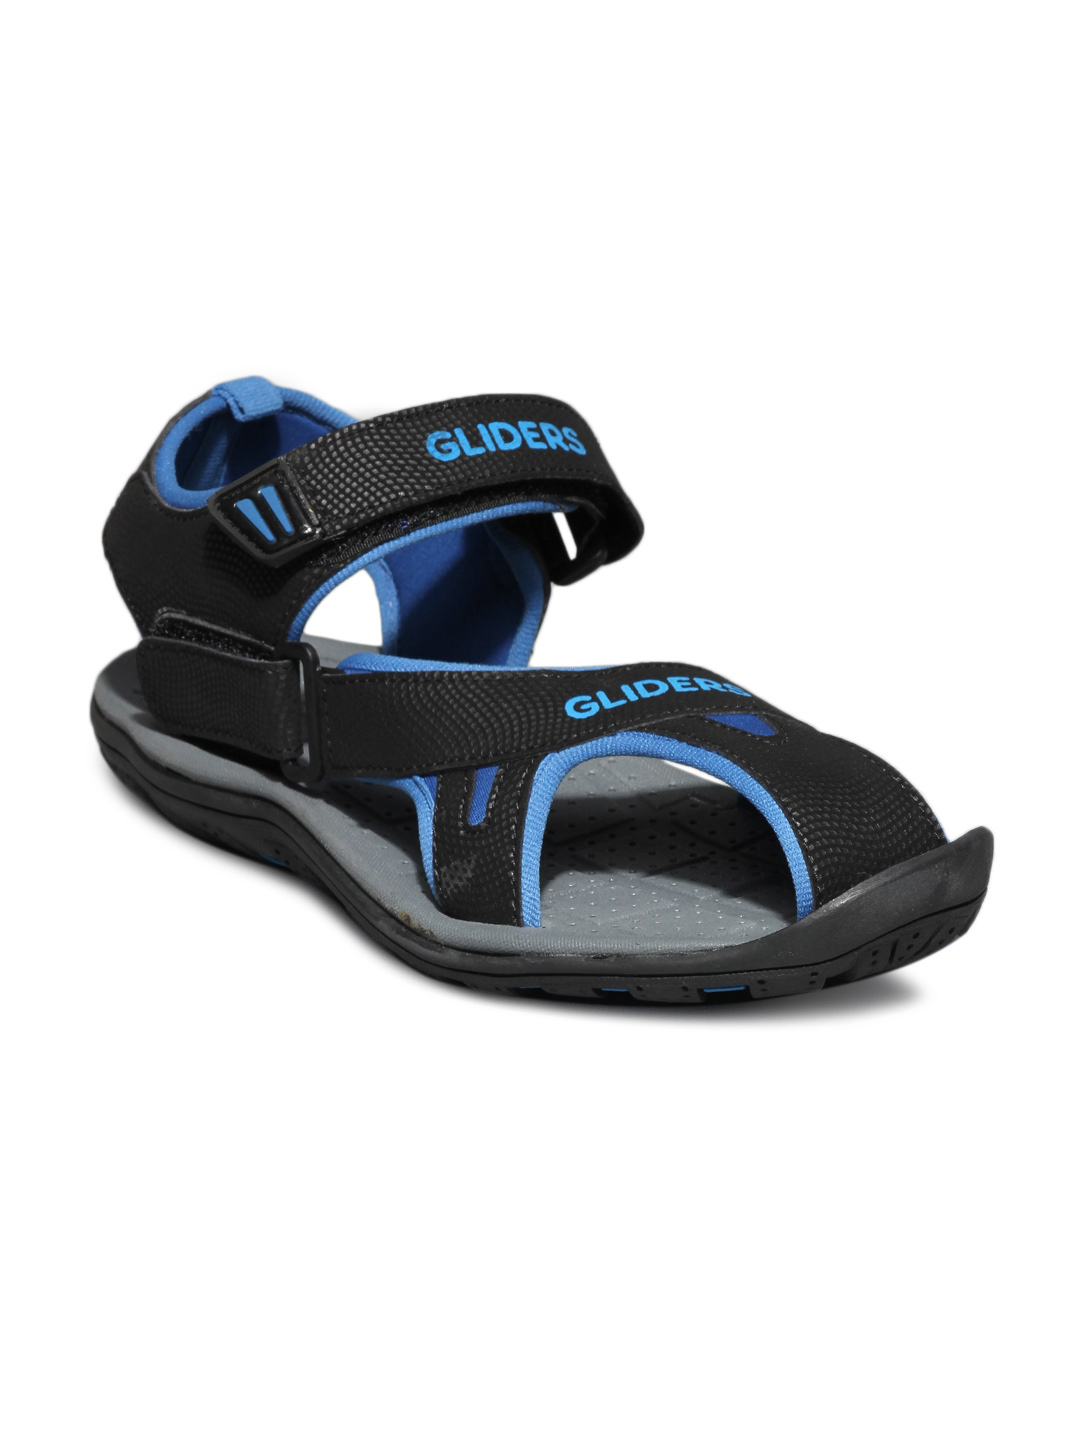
Gliders Men Black Sandals
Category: Footwear / Sandal / Sandals
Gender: Men
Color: Black
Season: Fall 2012
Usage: Casual